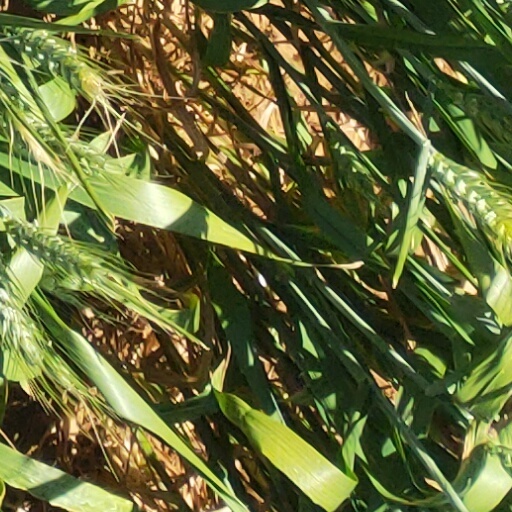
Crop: wheat